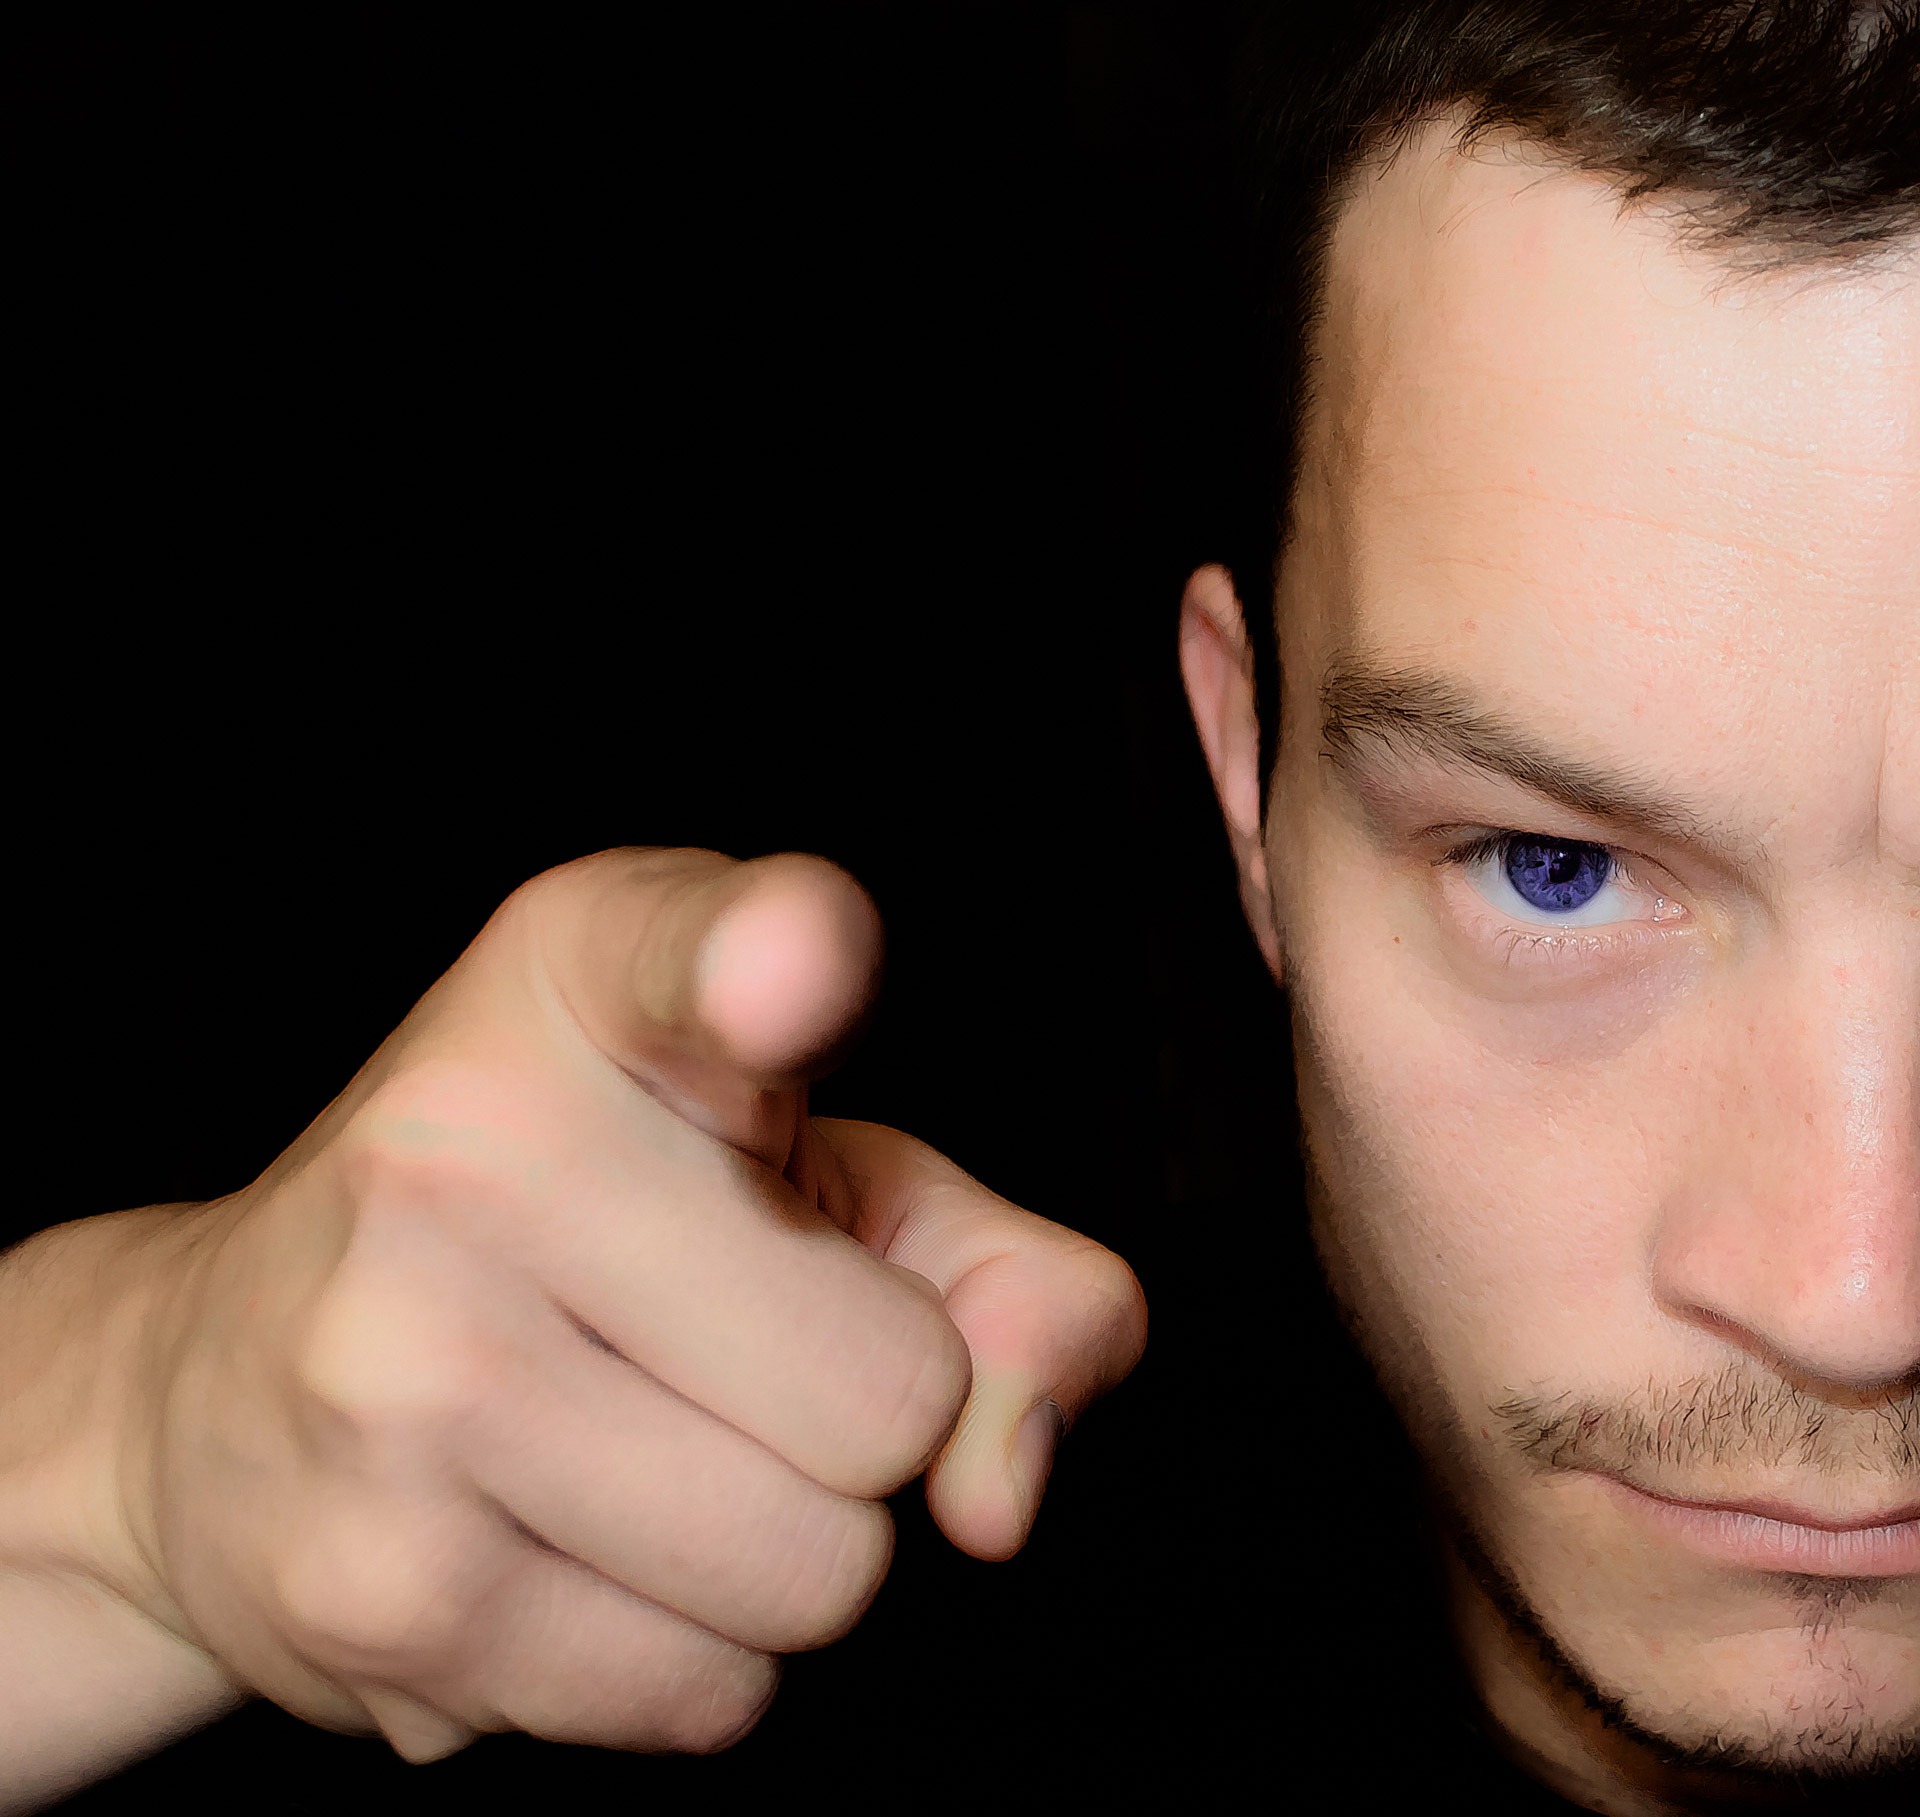
hand, man, people, hair, photography, male, leg, portrait, finger, lip, mouth, close up, human body, face, nose, eye, head, skin, beauty, attack, organ, command, decide, sense, facial hair, expected